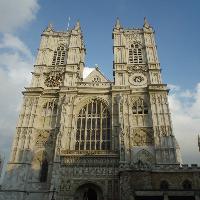
Weather: sun or clear